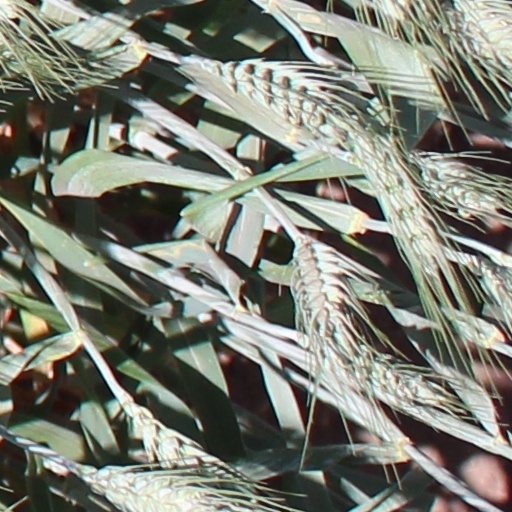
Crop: wheat